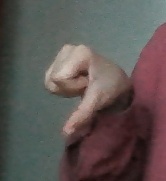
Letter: waw